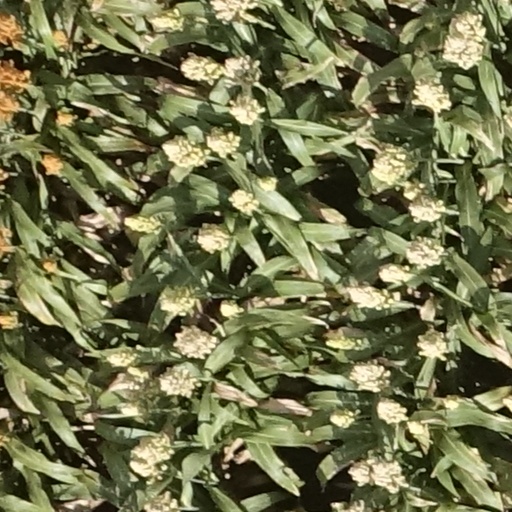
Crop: sorghum